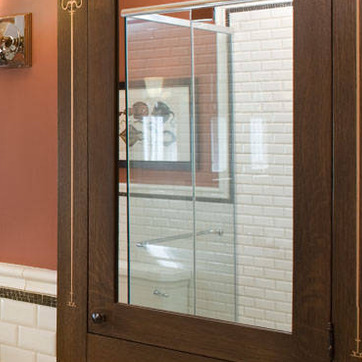
Material: mirror